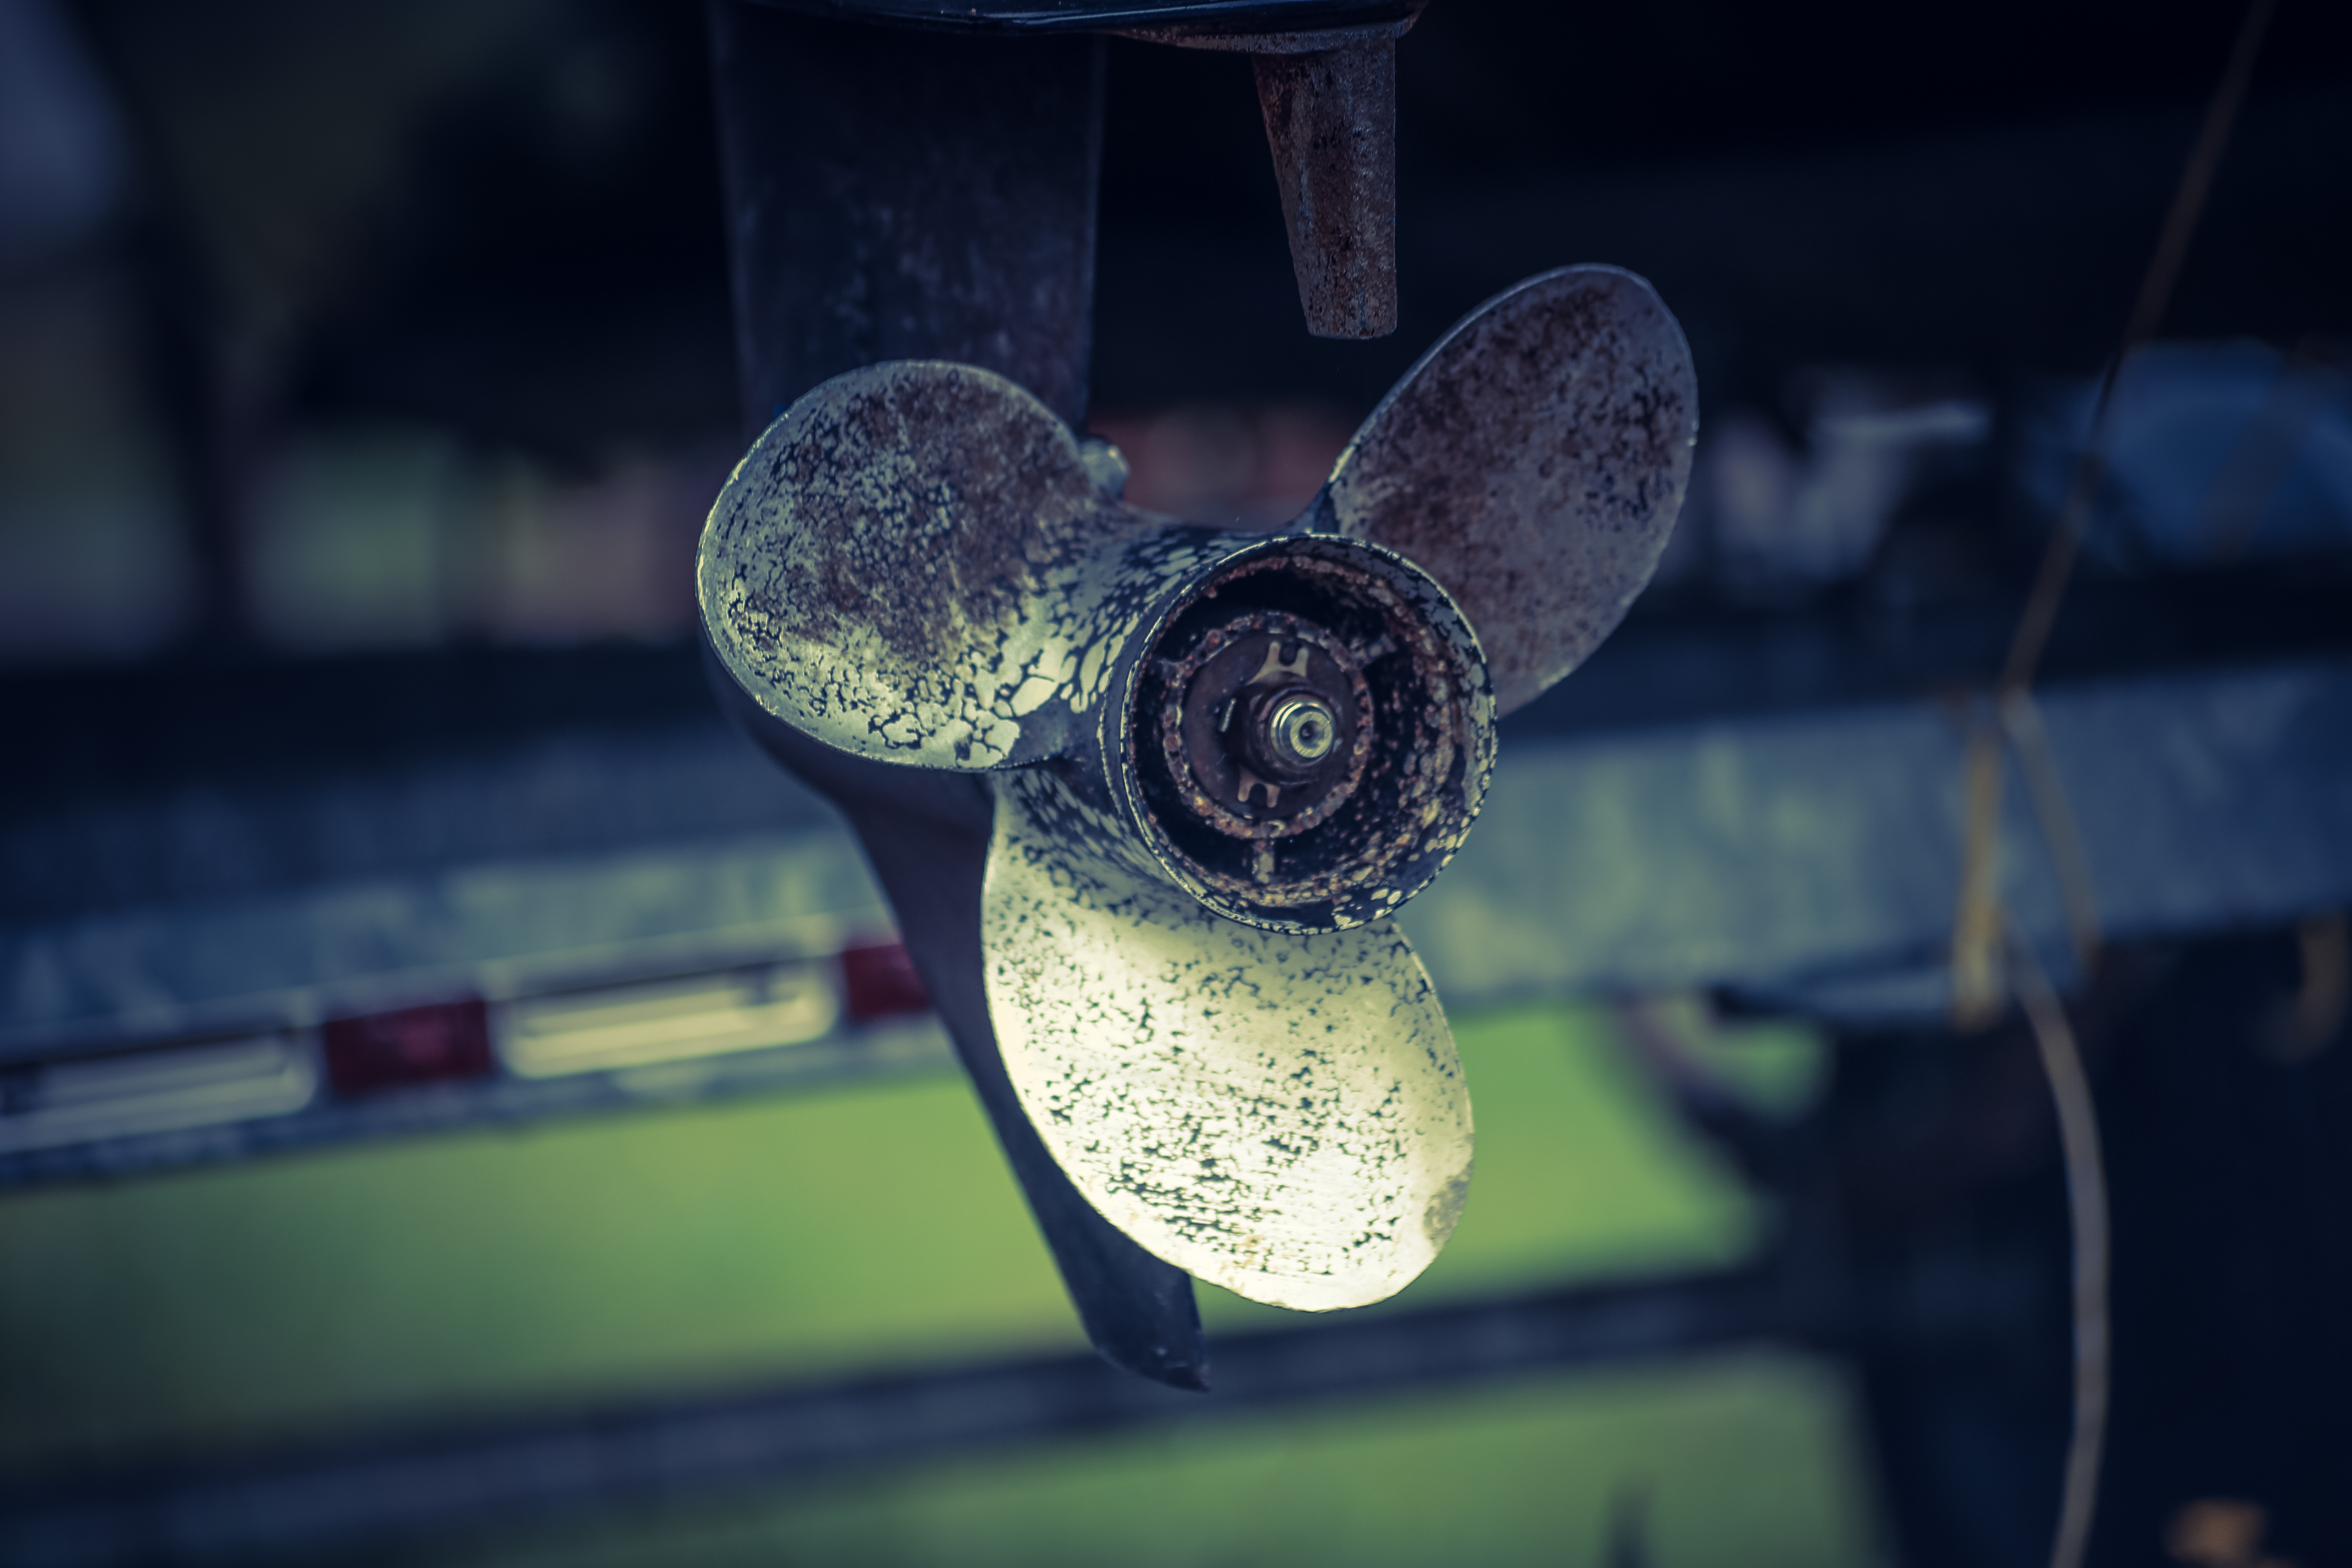
water, light, photography, flower, glass, green, color, darkness, blue, black, close up, shape, macro photography, atmosphere of earth